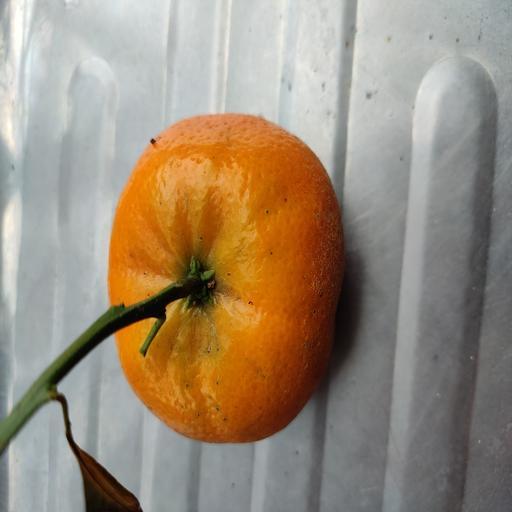
Crop type: Orange